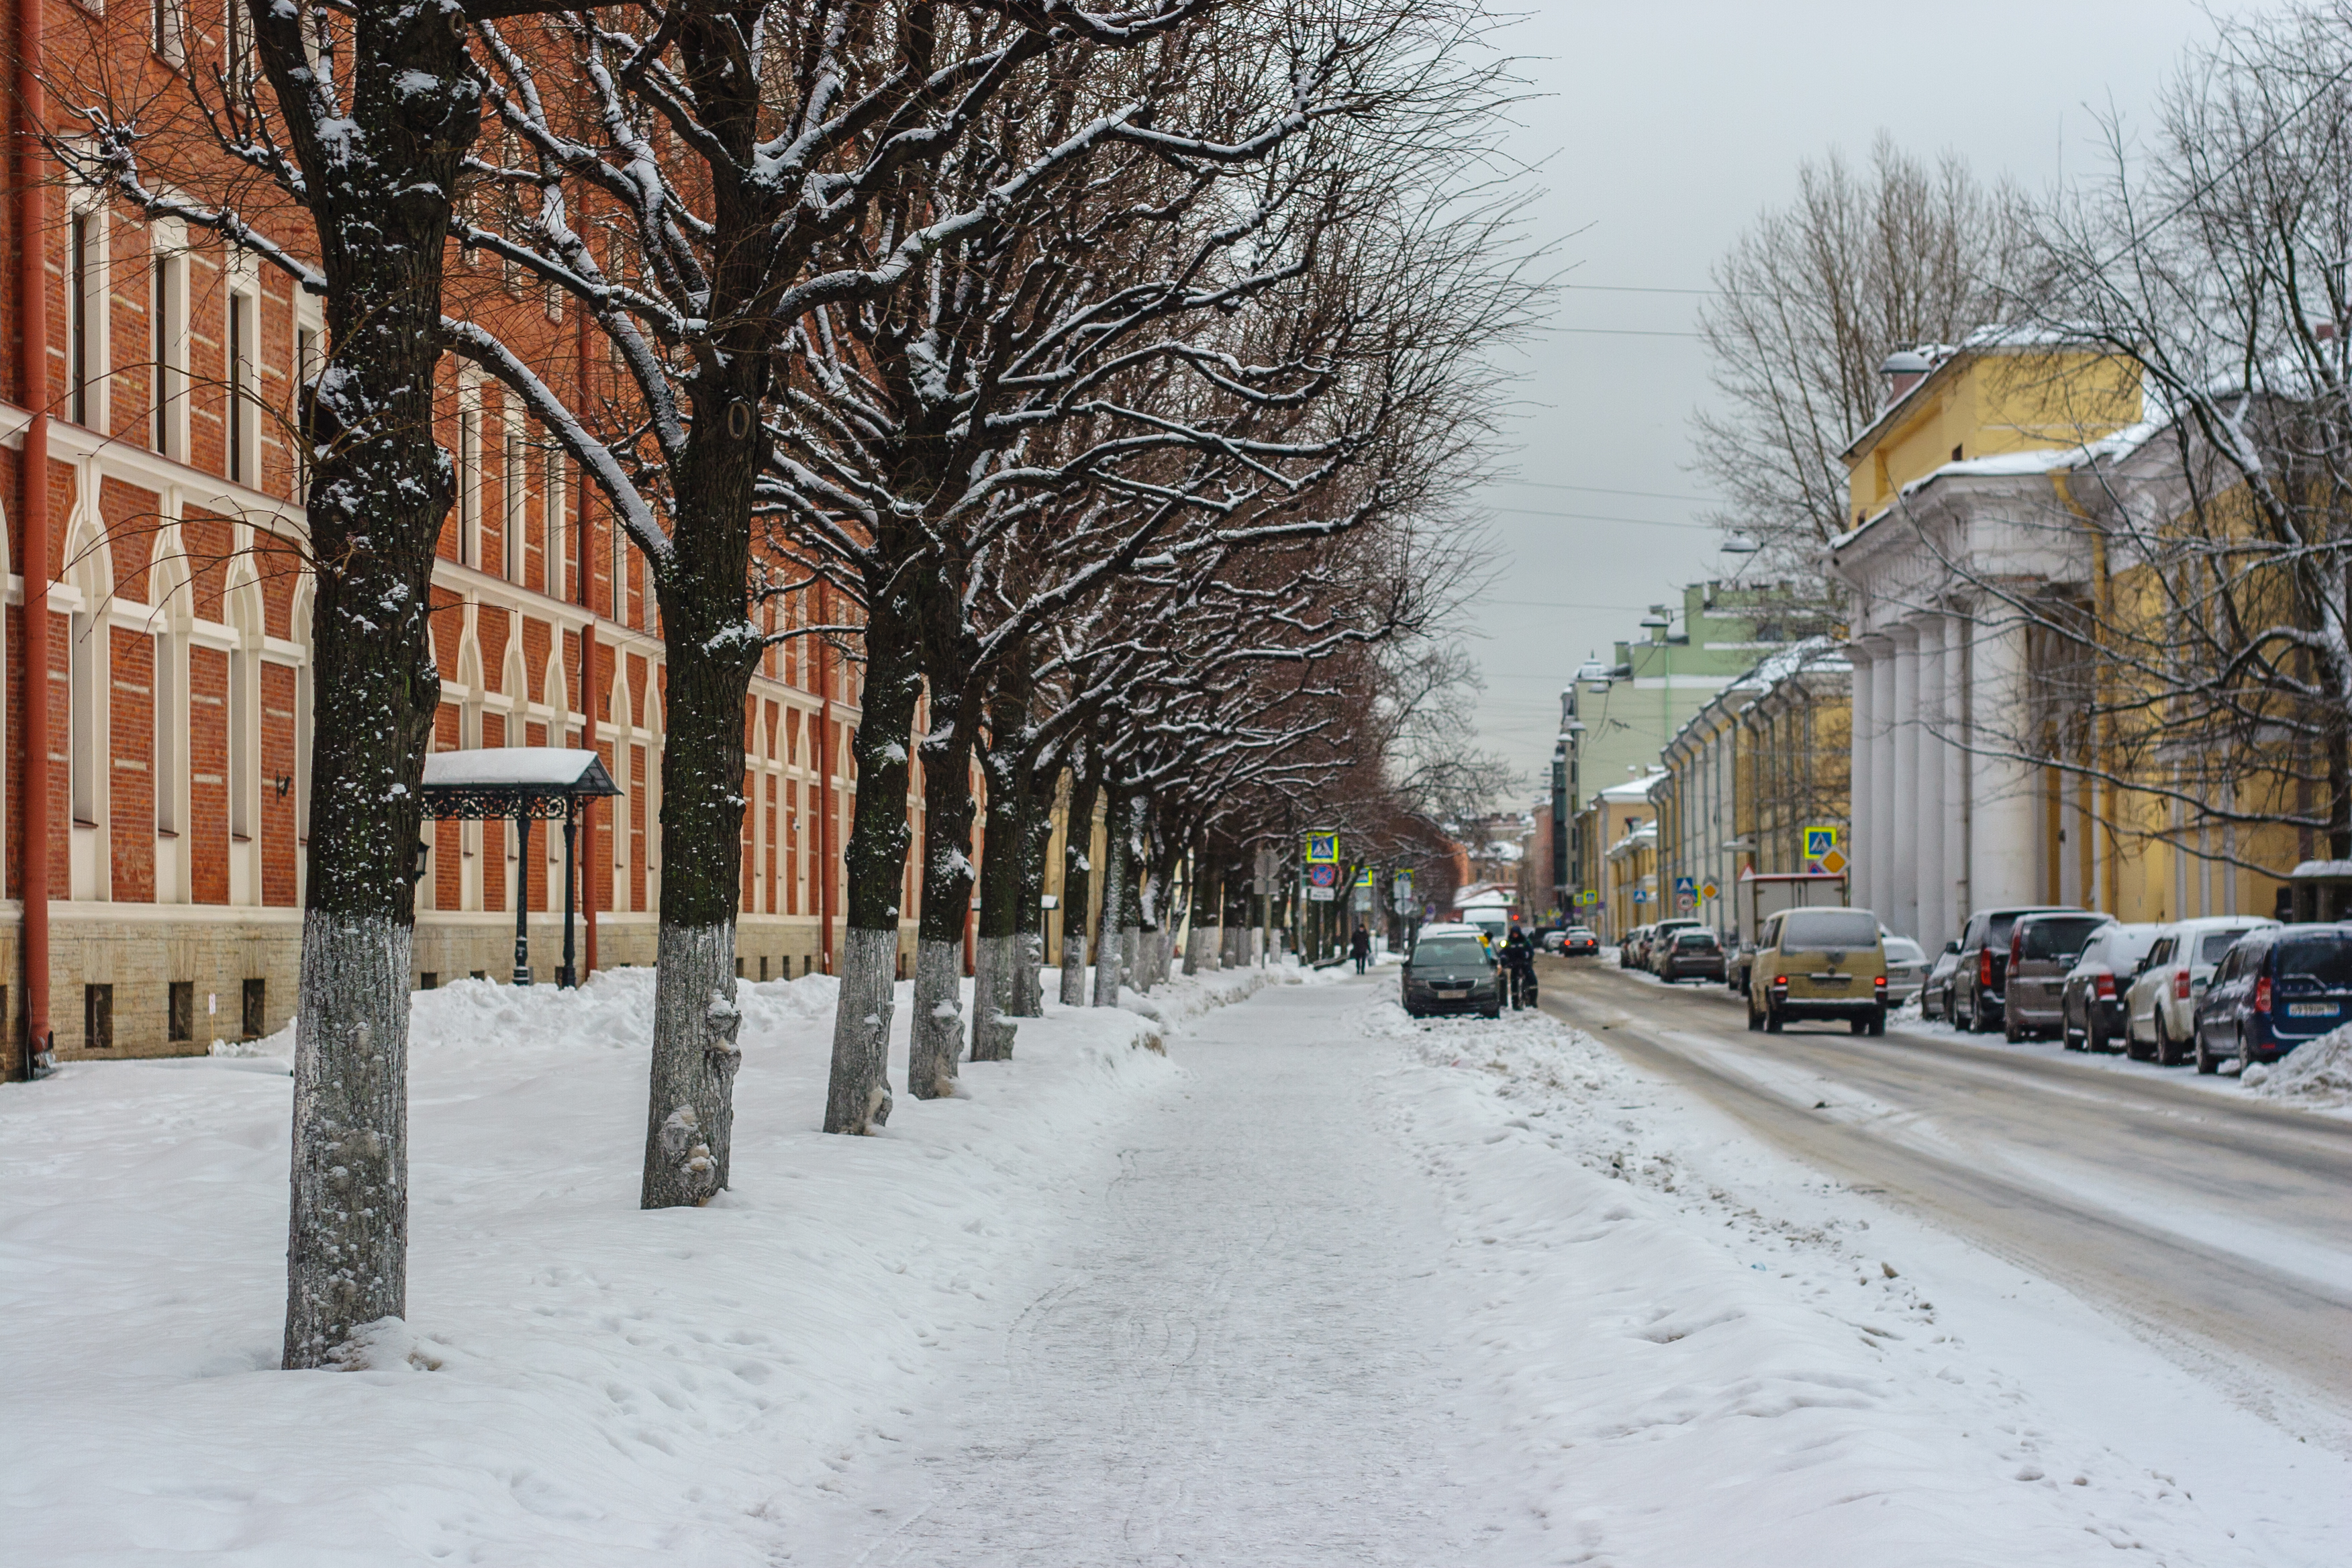
images, wheel, tire, sky, daytime, building, snow, car, window, street light, road surface, tree, branch, vehicle, urban design, freezing, biome, neighbourhood, sidewalk, thoroughfare, residential area, woody plant, city, morning, road, metropolitan area, asphalt, plant, urban area, frost, facade, mixed use, winter, precipitation, trunk, event, street, suburb, lane, downtown, pedestrian, twig, spring, parking, walkway, family car, deciduous, landscape, house, alley, winter storm, light fixture, cobblestone, transport, brick, apartment, ice